Waterford

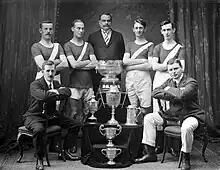
Waterford Boat Club, c.1915

Waterford College of Further Education previously called the Central Technical Institute (CTI), is a Post Leaving Certificate institute located on Parnell Street, Waterford city. It was founded in 1906 and thus celebrated its centenary in 2005.